List of informally named dinosaurs

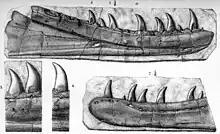
Illustration of the "Newtonsaurus" dentary mold in internal and external views

"Gallimimus mongoliensis" is an informal name Rinchen Barsbold used for a nearly complete skeleton (IGM 100/14) known from the Bayan Shireh Formation, but since it differs from "Gallimimus" in some details, Yoshitsugu Kobayashi and Barsbold proposed in 2006 that it probably belongs to a different genus. It was recently included in a phylogenetic analysis, which recovered it as closely related to "Tototlmimus."